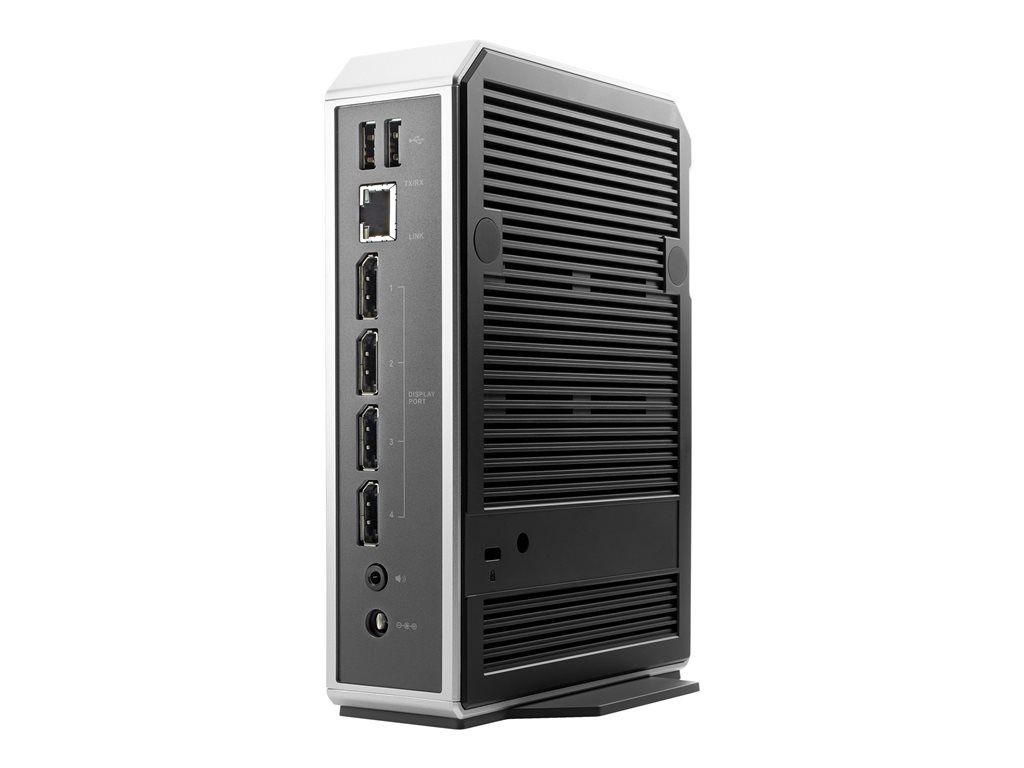
HP Quad-Display t310 - Zero client - DTS - 1 Tera2140 up to - RAM 512 MB - flash 32 MB - Gigabit Ethernet - no OS -
HP Quad-Display t310 - Zero client - DTS - 1 Tera2140 up to - RAM 512 MB - flash 32 MB - Gigabit Ethernet - no OS - monitor: none - keyboard: US See and share all your projects on a DisplayPort -enabled multi-display setup—no hubs or adapters required. Secure your work with a Teradici Zero Client that has no OS and transmits pixels instead of data; low noise, heat, and power consumption mean the hardware’s easy to maintain, too. Experience high-resolution, full-frame rate 3D graphics and HD streaming media and audio from the accelerated performance of PCoIP hardware. Multi-task like a pro and get simple, secure, workstation-class PCoIP performance for all your design, content creation, and business applications with the HP t310 Quad-Display Zero Client, the newest HP Zero Client, which supports up to four displays. Ready to run Get your users to work right away, whatever the task-full-blown VDI, local software applications, video rendering to quad displays or all the above-with a true driverless and stateless Zero Client. Streamlined VDI Use your HP t310 with VMware Horizon 6 to give your users an optimized, on-demand, secure virtual workspace for remote desktops, applications, and video streams on a single, efficient platform. Cloud-based productivity Compatibility with Amazon WorkSpaces enables easy provisioning of cloud-based desktops so your users can access their documents, applications, resources, and more. Pro-class collaboration Stay in contact with colleagues with support for unified communications (UC) solutions. Choose your network Enjoy flexible network connectivity with the standard RJ-45 interface or an optional Fiber Optic network adapter. Essential connectivity Keep your cabling clean with all the connections you need and none you don't-four DisplayPort outputs, four USB 2.0, and audio, mic, and speaker jacks.
Brand: HP Inc.
Category: Electronics > Computers > Thin & Zero Clients > Zero Client Computers